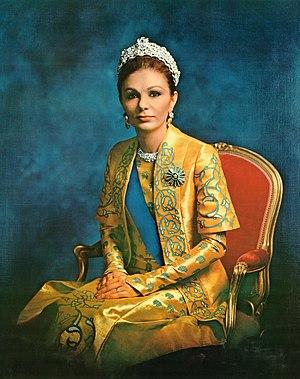
Cette liste présente les dirigeants de la Perse et de l'Iran.
Farah Pahlavi, née Diba le 14 octobre 1938 à Téhéran, a été la troisième et dernière épouse de Mohammad Reza Pahlavi, chah d'Iran, de 1959 à 1980. D'abord reine, elle est faite impératrice en 1967, titre qu'elle va porter officiellement jusqu'au renversement de la monarchie en 1979.